Nellie Rathbone Bright

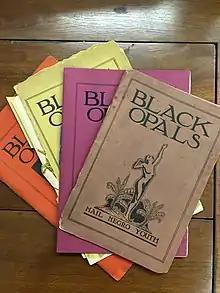
"Black Opals" literary journals, co-founded by Bright and Arthur Fauset

After her graduation, Bright worked as a teacher in Philadelphia public schools. Additionally, she became active in a group of young Black intellectuals in the city in the 1920s. She co-founded a literary journal called "Black Opals" with Arthur Fauset. The magazine drew its name from a line from a poem "Longings," published in the first issue in 1927. It read "... flame like fire in black opals." Bright and Mae V. Cowdery, another poet from Philadelphia, both had poems published in the first issue; they were praised by Countee Cullen, the new literary editor of "Opportunity," a journal in New York. Their literary group became known by the same name; these young people in Philadelphia were typical of literary groups that arose in numerous East Coast cities, inspired by the Harlem Renaissance. Bright and Fauset intended their journal as a quarterly but ceased publication in 1928 after only three issues, as the journal failed to gain a large enough readership.